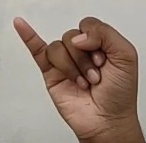
ASL sign: J